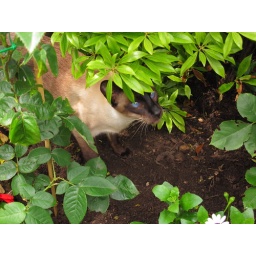
My blue eyed boy 'hiding' in bushes ... erm... i can still see ya!!